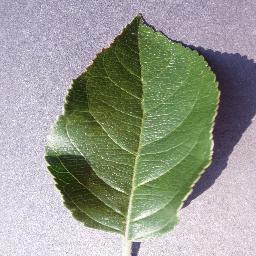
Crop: apple
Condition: healthy